Bartók (crater)

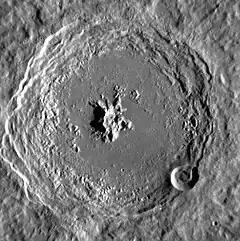
MESSENGER NAC image

Bartók is a crater on Mercury. Its name was adopted by the International Astronomical Union (IAU) in 1979. Bartók is named for the Hungarian composer Béla Bartók, who lived from 1881 to 1945. The crater was first imaged by Mariner 10 in 1974.